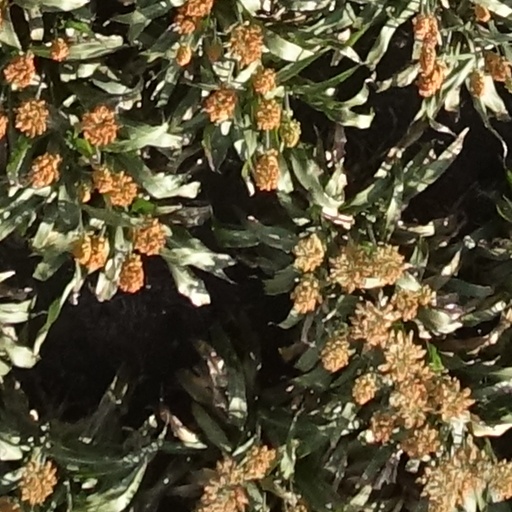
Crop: sorghum